Lennard-Jones potential

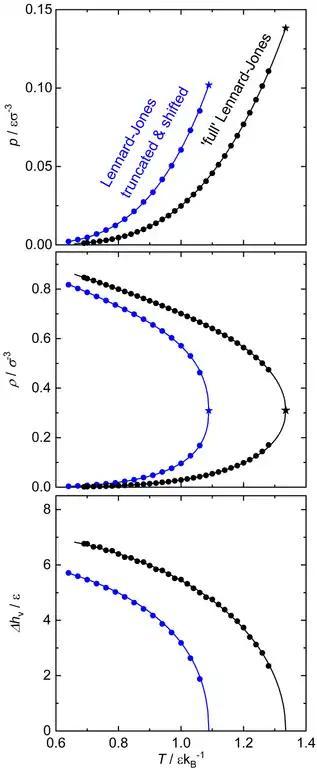
Comparison of the vapor–liquid equilibrium of the 'full' Lennard-Jones potential (black) and the 'Lennard-Jones truncated & shifted' potential (blue). The symbols indicate molecular simulation results; the lines indicate results from equations of state.

The Lennard-Jones truncated & shifted (LJTS) potential is an often used alternative to the 'full' Lennard-Jones potential (see Eq. (1)). The 'full' and the 'truncated & shifted' Lennard-Jones potential have to be kept strictly separate. They are simply two different intermolecular potentials yielding different thermophysical properties. The Lennard-Jones truncated & shifted potential is defined as